Haqeeqat (1964 film)

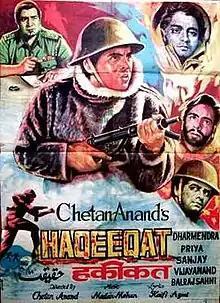
Film poster

Haqeeqat ( "Reality") is a 1964 Indian Hindi-language war-drama film written, directed and produced by Chetan Anand. The film stars Dharmendra, Balraj Sahni, Priya Rajvansh, Sudhir, Sanjay Khan and Vijay Anand in major roles. The music of the film is composed by Madan Mohan and the lyrics of the songs are by Kaifi Azmi. The film is based on the events of the 1962 Sino-Indian War about a small platoon of soldiers in Ladakh pitched against a much larger adversary. The film was constructed around the battle of Rezang La in Ladakh and showcases a fictionalised version of the last stand of Ahir Company, 13 Kumaon led by Major Shaitan Singh. However the film is not only a representation of war, but a dramatic retelling of the impact war has on the common soldier. Chetan Anand dedicated the film to Jawaharlal Nehru and the soldiers in Ladakh. The film is widely considered one of India's greatest black and white war-films.